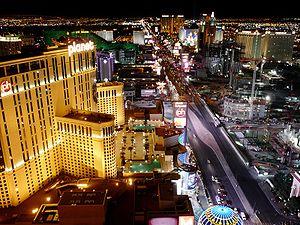
Las Vegas est une série télévisée américaine en 106 épisodes de 42 minutes, créée par Gary Scott Thompson et diffusée entre le 22 septembre 2003 et le 15 février 2008 sur le réseau NBC et en simultané sur le réseau Global au Canada